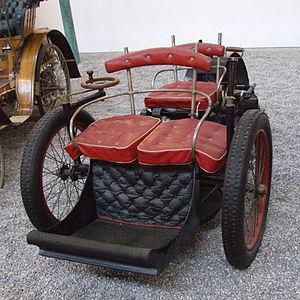
Léon Bollée est un inventeur et constructeur automobile français.
Le tricar est un véhicule automobile monté sur trois roues dont deux directrices à l'avant, ce mot fut créé dans les années 1920.